Öljaitü

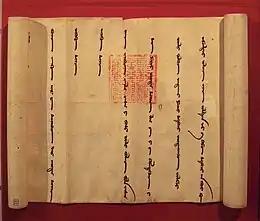
Letter of Öljeitu to Philippe le Bel, 1305. Written in classical Mongolian script, bearing the Chinese seal reading "真命皇帝天順萬夷之寶" in Classical Chinese bestowed by Temür Khan of Yuan. The huge roll measures 302x50 cm.

Öljaitü had been professing Buddhism, Christianity and Islam throughout his life. After succeeding his brother, Öljeitu became influenced by Shi'a theologians Al-Hilli and Maitham Al Bahrani. Although another source indicates he converted to Islam through the persuasions of his wife. Upon Al-Hilli's death, Oljeitu transferred his teacher's remains from Baghdad to a domed shrine he built in Soltaniyeh. Later, alienated by the factional strife between the Sunnis, Oljeitu changed his school of thought to Shi'a Islam in 1310. At some point, he even considered converting to Tengriism in early 1310. Mamluk historian al-Safadi mentioned in his biographical dictionary "Aʻyan al-ʻAsr" that Oljeitu had once again became Sunni in the last few years before his death in the Ramadan of 716 AH.